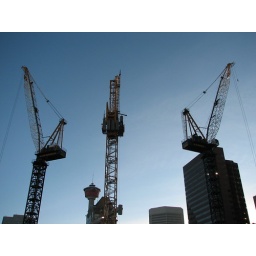
Construction cranes at 'The Bow', a new 60 storey office tower being built in Calgary.